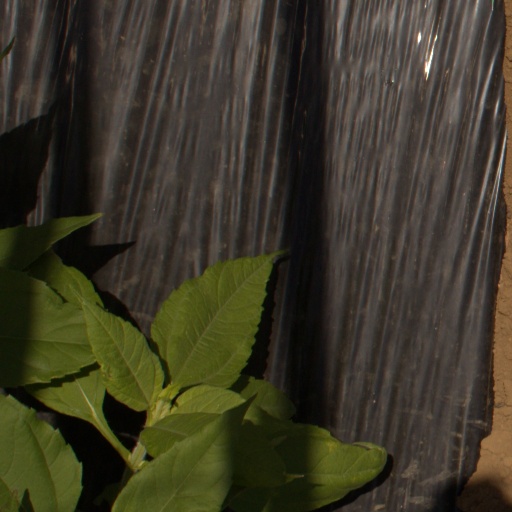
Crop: Jerusalem artichoke